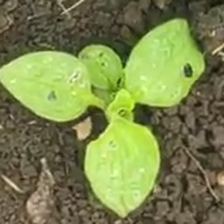
Weed species: Kena_(Commplina_benghalensio)